Omaha and Council Bluffs Railway and Bridge Company

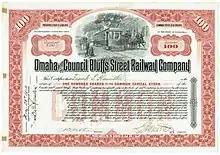
Share of the Omaha and Council Bluffs Street Railway Company, issued 28. November 1913

The Omaha and Council Bluffs Street Railway Company bought the Omaha and Council Bluffs Railway and Bridge Company in 1902, taking a hundred-year lease on the city's rails. It also consumed other local transportation franchises, including the Omaha Street Railway Company and the Council Bluffs Street Railway Company.